Fiat 500 (2007)

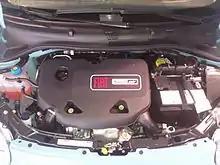
0.9 L (875 cc) TwinAir

Fiat describes the 500e's unique exterior design as retro-futuristic, and the vehicle had a smartphone app that notifies the owner of the vehicle's status. Behind the steering wheel the 500e had a new 7-inch thin-film transistor (TFT) display to provide increased functionality with more intuitively delivered information of the power gauge, driving range and state of charge. In addition, a new Electronic Vehicle Information Center (EVIC) provided full-color capabilities with the use of picture graphics to illustrate vehicle functions including a trip computer, tire-pressure monitoring, and vehicle status messaging system. The available TomTom navigation pairs with the Fiat 500e's standard BLUE&ME Handsfree Communication technology and features a 4.3-inch touchscreen display mounted on top of the instrument panel.